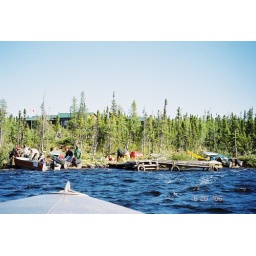
here's the water front and boat landing - lodge in the background